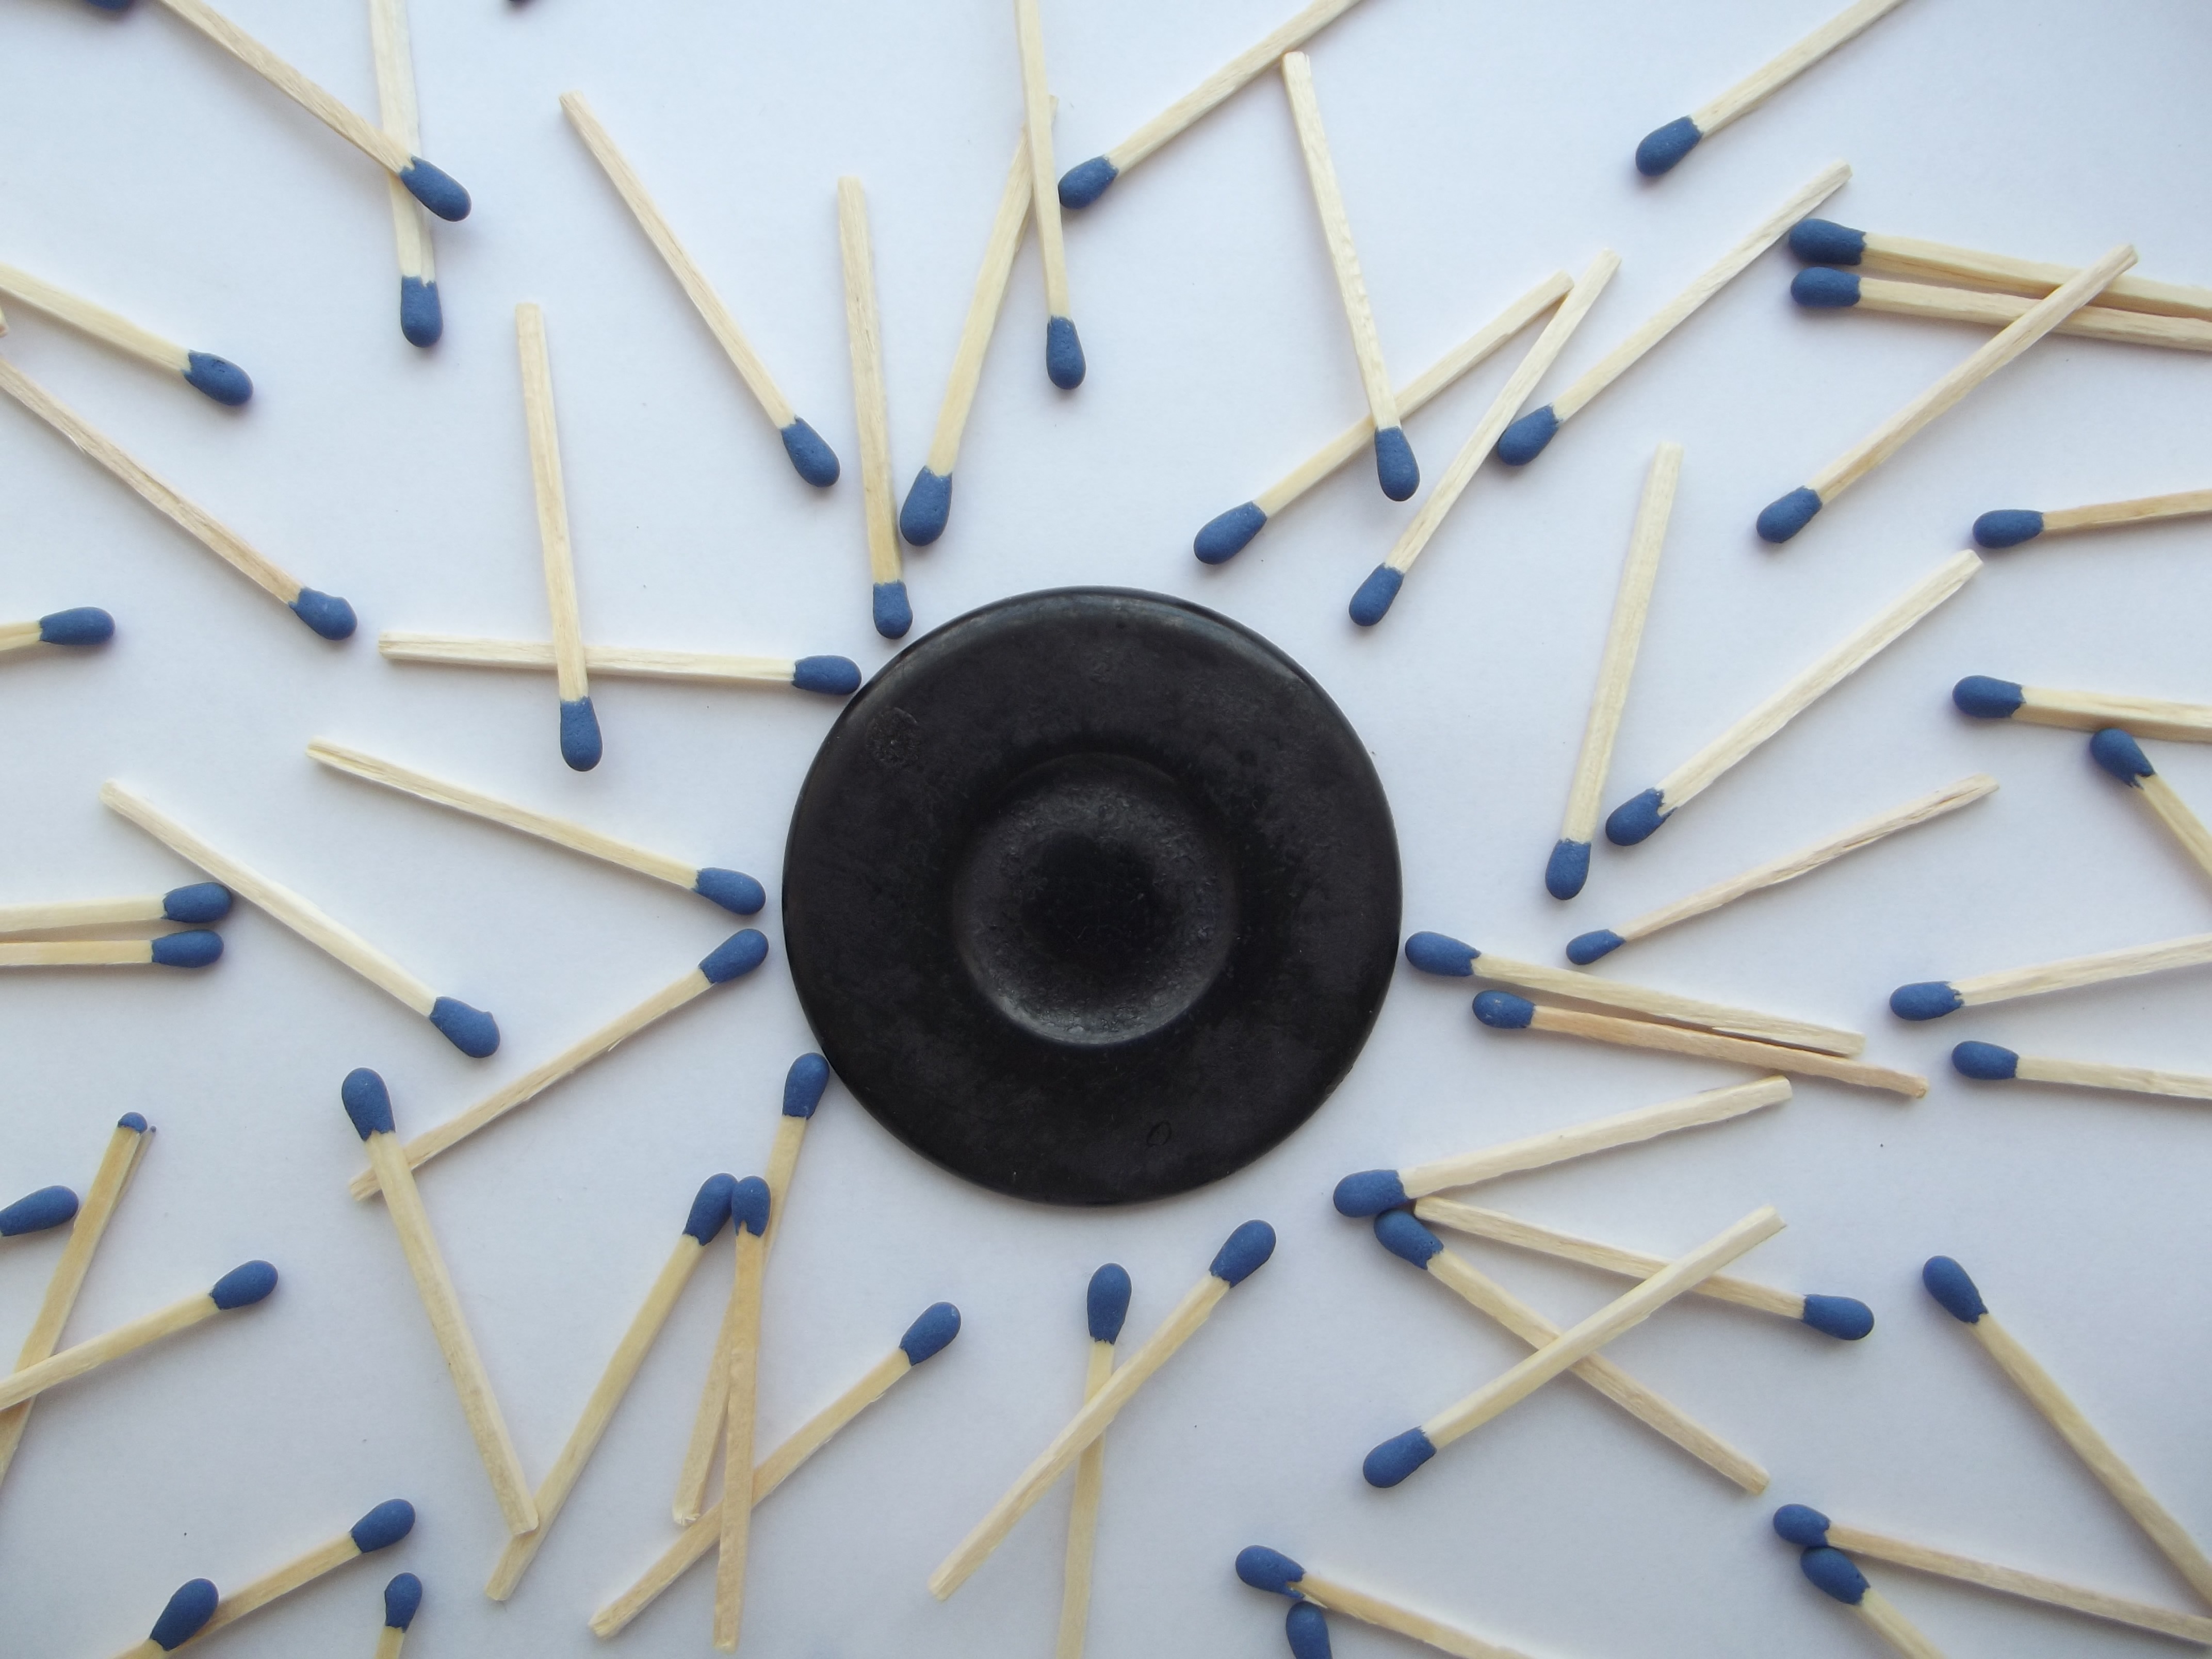
smoke, smoking, macro, fire, heat, egg, burn, on, cigarettes, danger, match, cellular, reproduction, matchbox, turn on, product design, fertilization, sperm